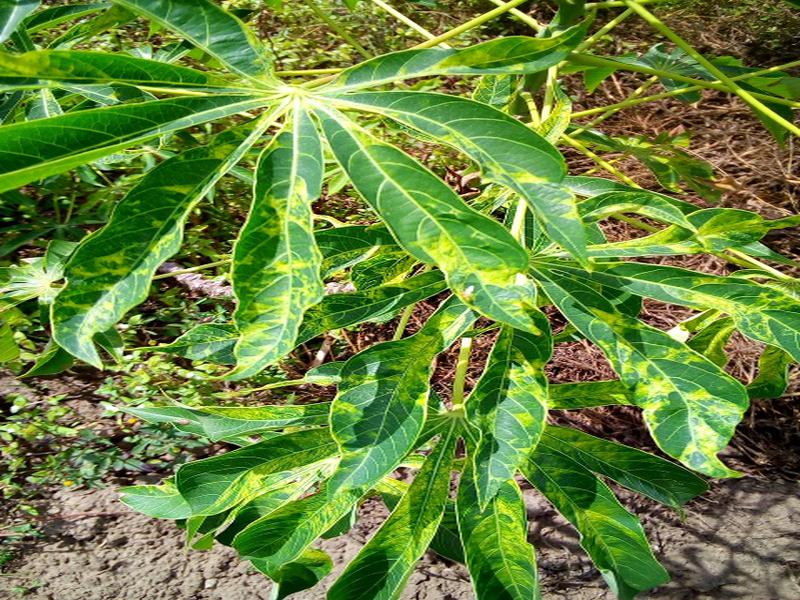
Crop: cassava
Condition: mosaic_disease